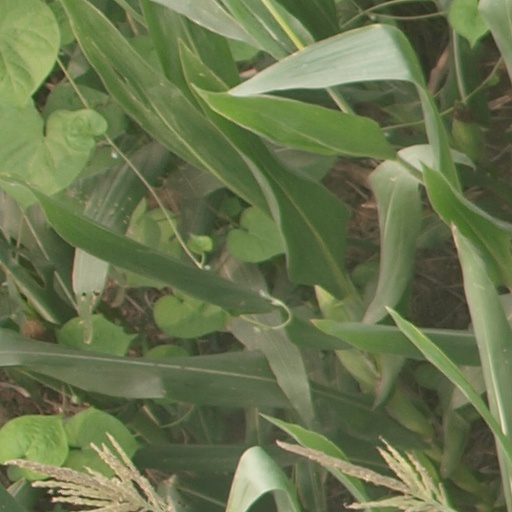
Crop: maize; corn